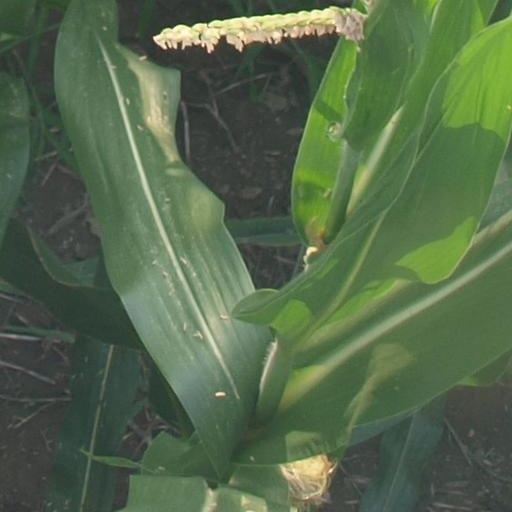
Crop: maize; corn